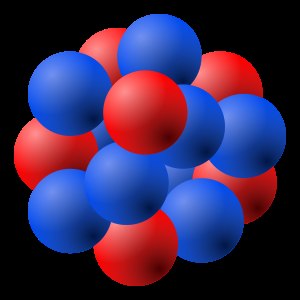
Nukleon
Billede af en nuklid kerne, som består af de to nukleoner; protoner (rød) og neutroner (blå).
Nukleon er en fællesbetegnelse for atomkerners bestanddele, dvs. både protoner og neutroner. Neutroner er elektrisk neutrale partikler, og protoner er positivt ladede.